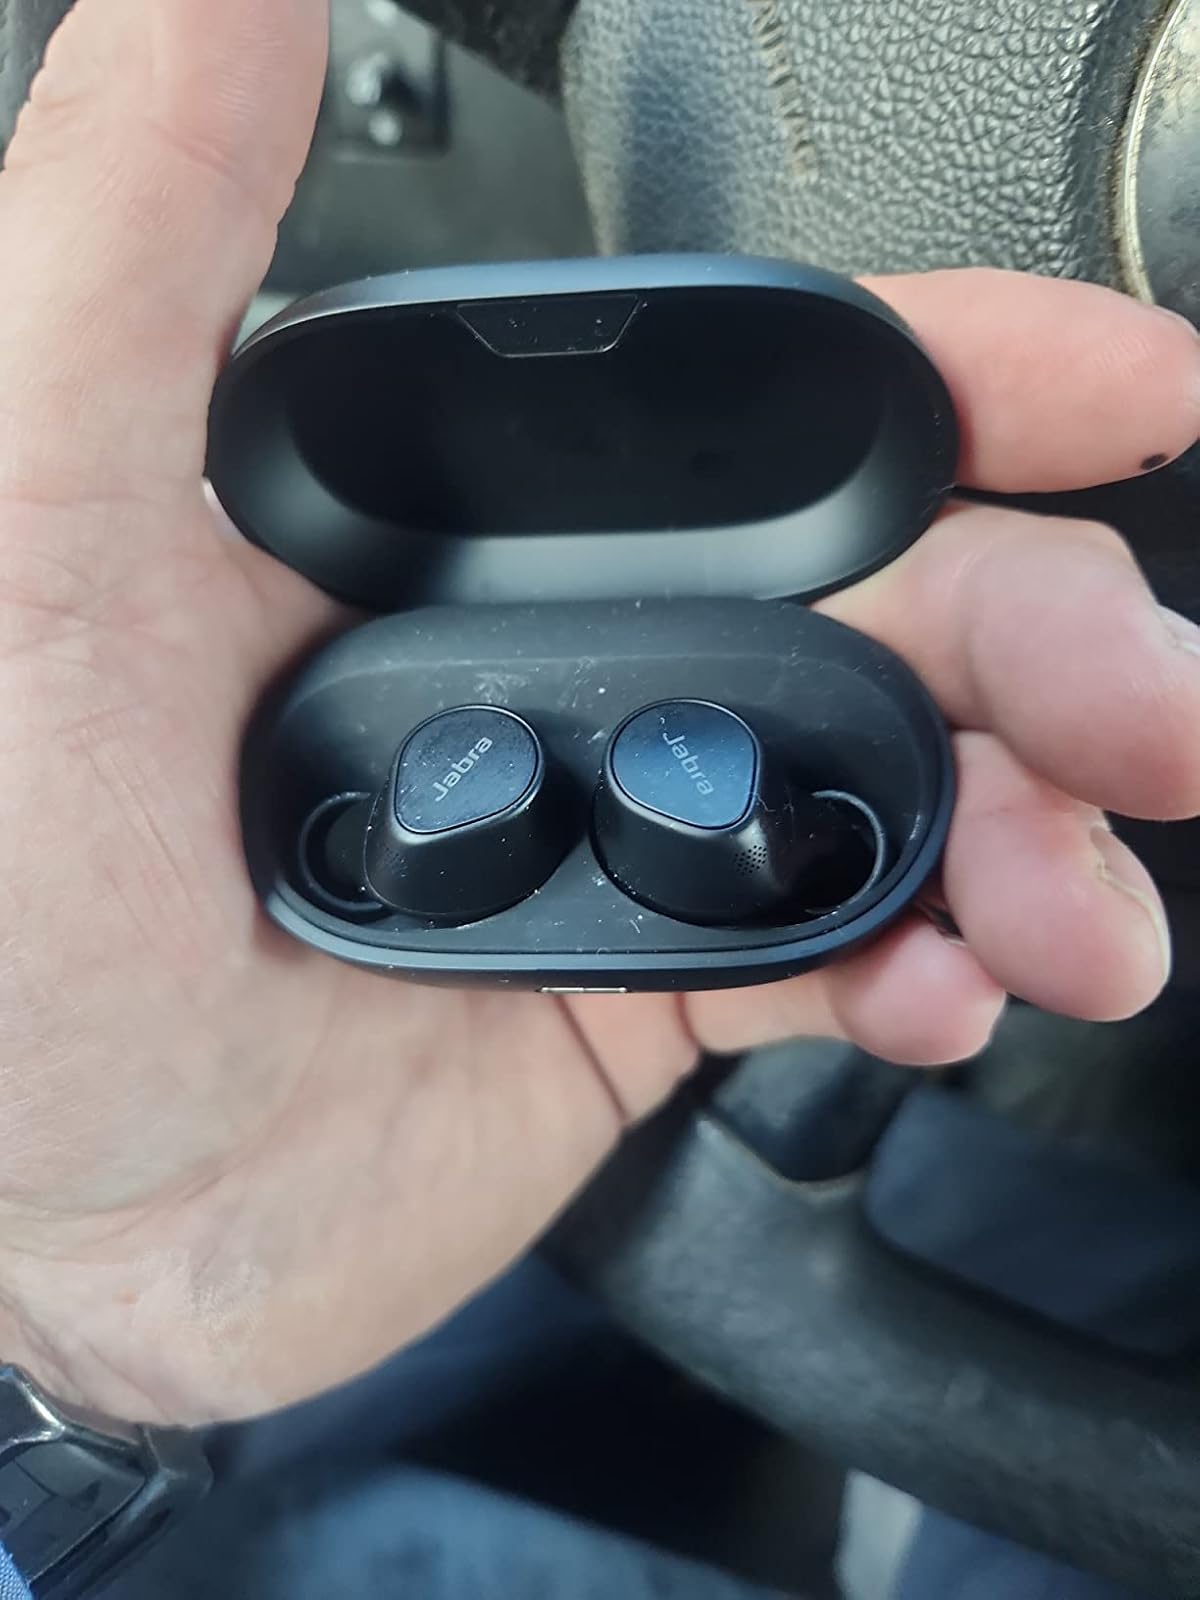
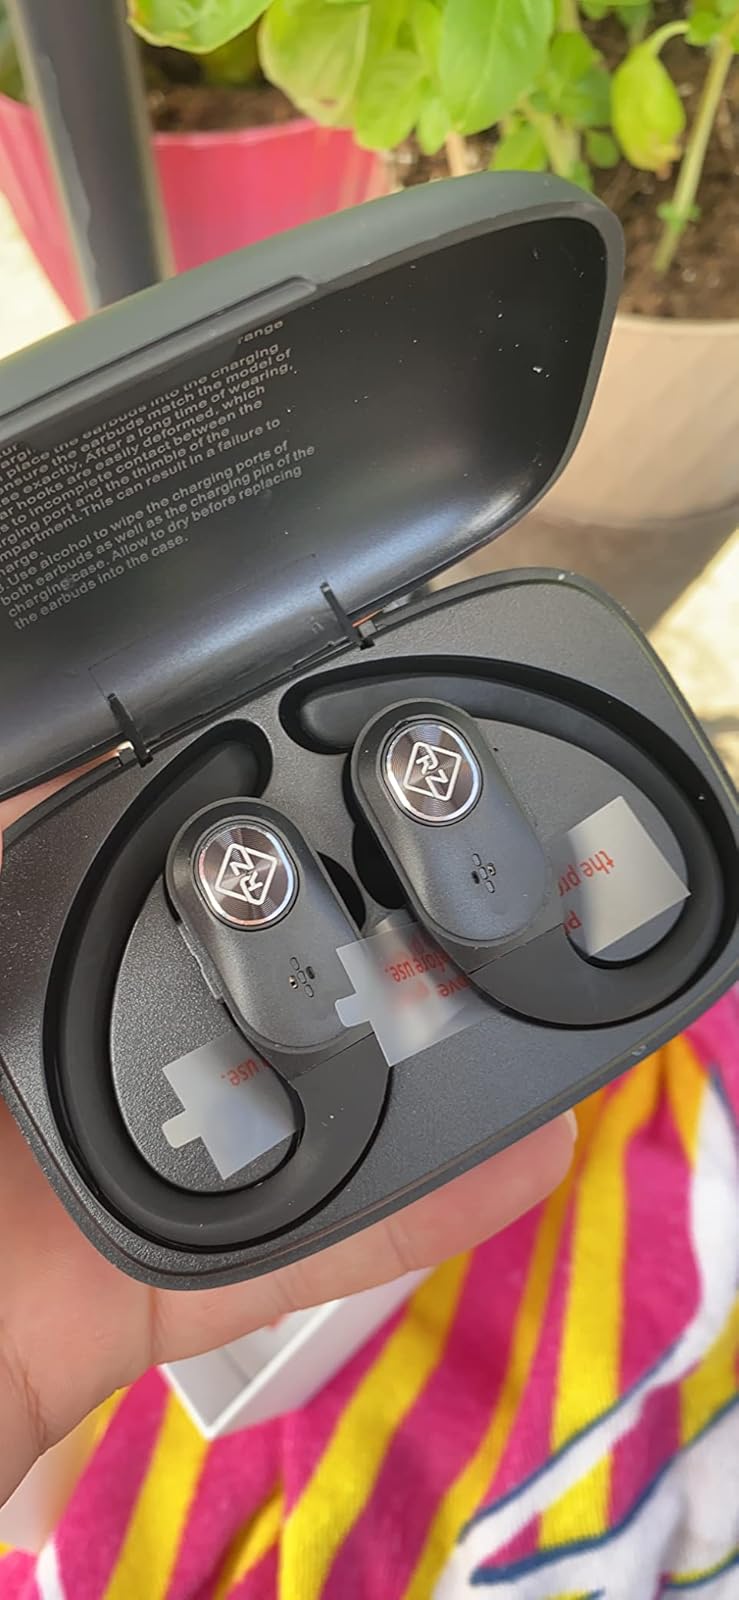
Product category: earbuds
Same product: no